Cunning folk

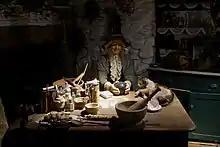
Diorama of a cunning woman in the Museum of Witchcraft and Magic

The term "cunning man" or "cunning woman" was mostly used in England and Wales from the early modern era onwards. They were also called "wizards", "wise men", "wise women", "conjurers" or in Welsh ""dyn(es) hysbys"" (knowing man or woman). In Cornwall they were sometimes called "pellars", which some etymologists suggest originated from the term "expellers", referring to the practice of expelling evil spirits. The term "white witch" was rarely used before the 20th century, as a "witch" generally referred to an evil person.